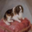
Label: dog